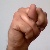
The image shows a hand gesture representing the letter 'N' in Indian Sign Language.